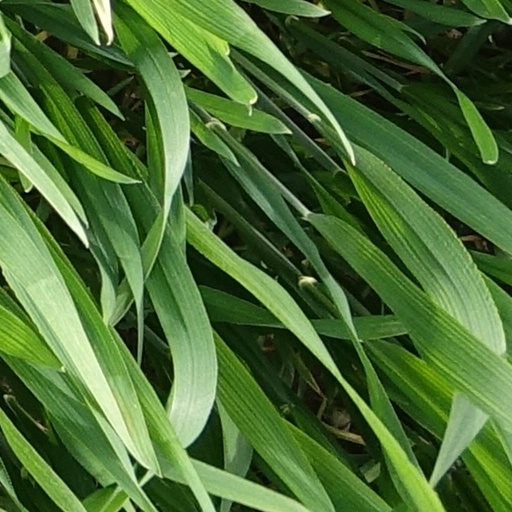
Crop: wheat